John Ernst Worrell Keely

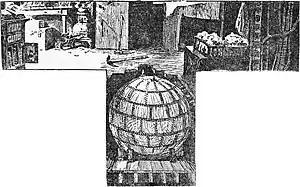
Sphere under the laboratory

The floors of Keely's workshop were taken up, and a brick wall was removed. Inside the wall, they found mechanical belts linked to a silent water motor two floors below the laboratory. In the basement, a three-ton sphere of compressed air ran the machines through hidden high-pressure tubes and switches. The walls, ceilings, and even solid beams were found to have concealed tubes. Journalists documented everything photographically to leave no room for doubt. Hering and Goodspeed thought that the tubing and the large steel sphere in the basement indicated the use of regular forces and possible deception, and Hering said in his signed statement that Keely had probably lied and deceived and was satisfied that he had used highly compressed air to power his demonstrations.